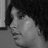
Emotion: neutral